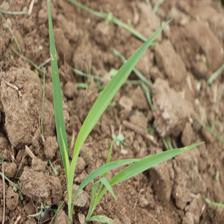
Label: Sorghum